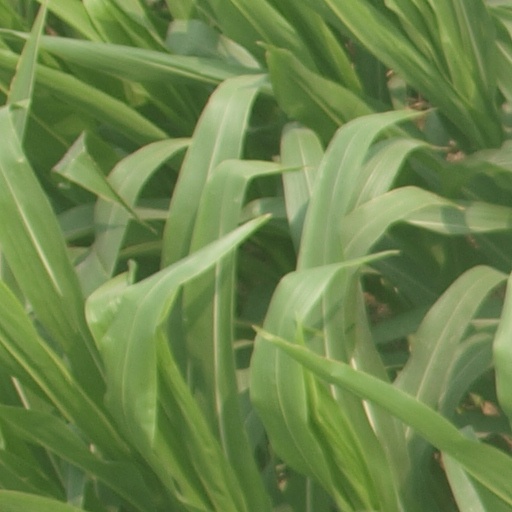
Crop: maize; corn